Nickelodeon (manga)

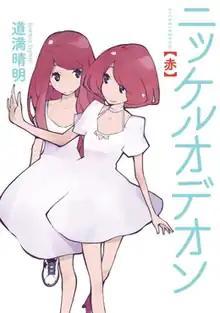
First volume cover

is a Japanese anthology manga series written and illustrated by . It was serialized in Shogakukan's manga magazine "Monthly Ikki" from September 2010 to August 2014, with its chapters collected in three volumes.